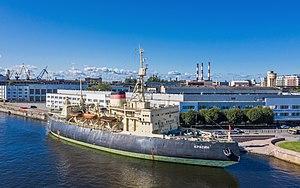
Le Krassine est un brise-glace construit de 1916 à 1917 par les chantiers Armstrong Whitworth à Newcastle upon Tyne au Royaume-Uni pour le compte de la marine impériale russe et rebaptisé en 1927 du nom de Leonid Krassine, un bolchevik russe. Son nom initial étant le Sviatogor du nom d'un bogatyr.